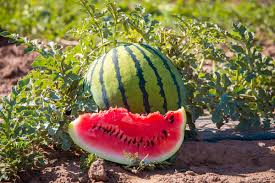
Label: Watermelon